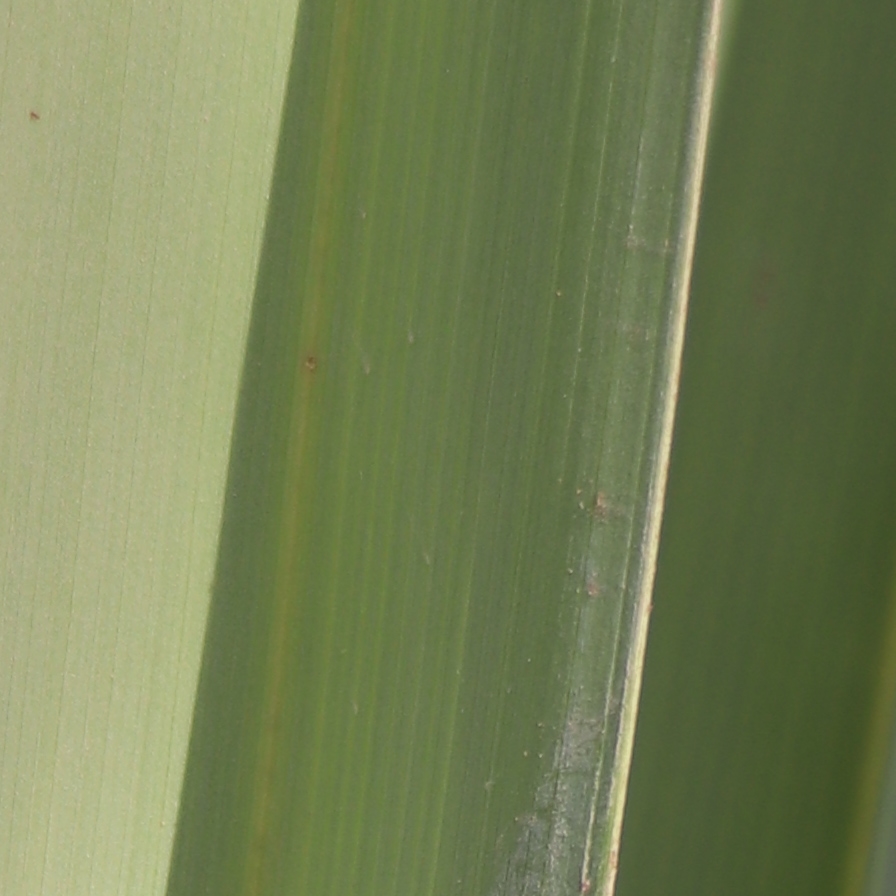
Label: Healthy